District of Columbia Public Library

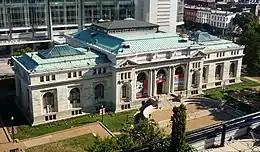
Carnegie Library of Washington D.C. formerly served as the DCPL's Central Public Library.

In October 1895, in preparation of the library's establishment, founders rented two rooms in the McLean Building at 1517 H Street NW to begin acquiring and processing materials to be used in what would then be called the Washington City Free Library.